Rio Grande do Sul

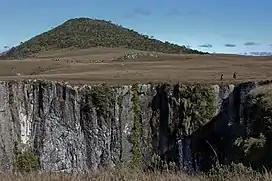
Pico do Monte Negro is the highest mountain in the state.

Rio Grande do Sul is bordered to the northeast by the Brazilian State of Santa Catarina, to the southeast by the Atlantic Ocean, on the southwest by Uruguay, and to the northwest by the Argentine provinces of Corrientes and Misiones.